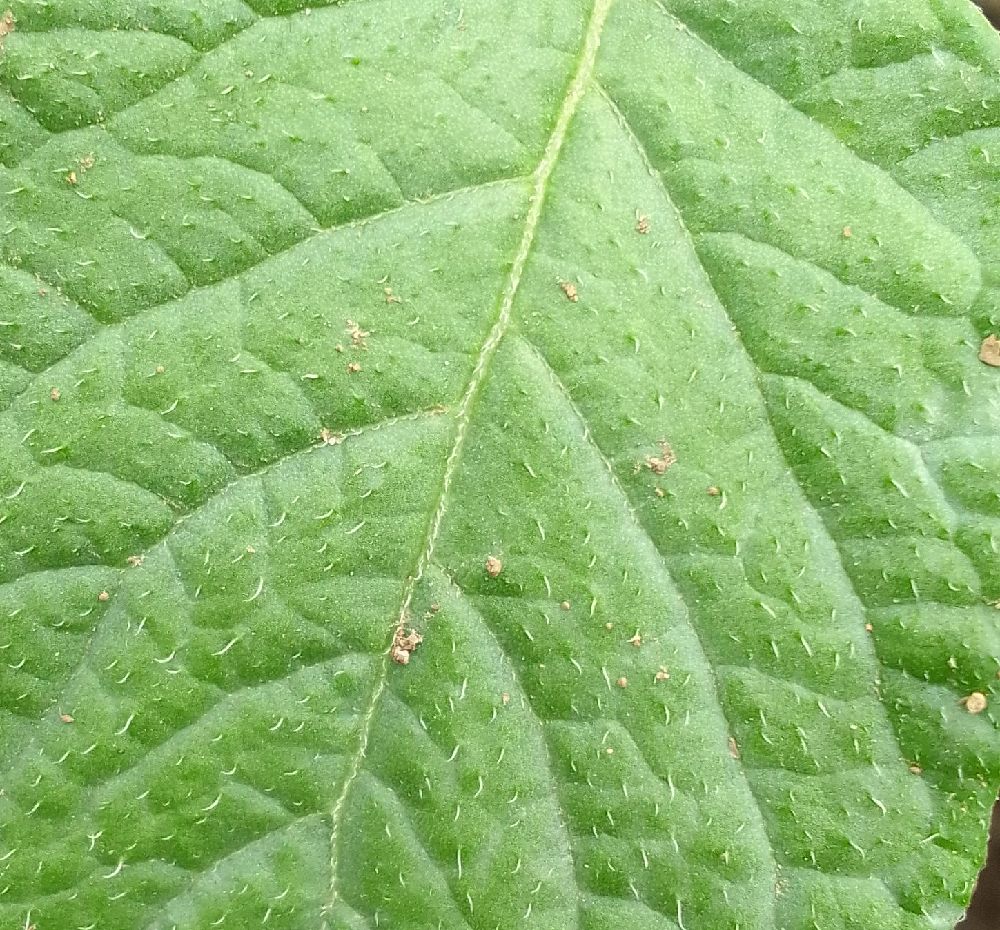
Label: Healthy